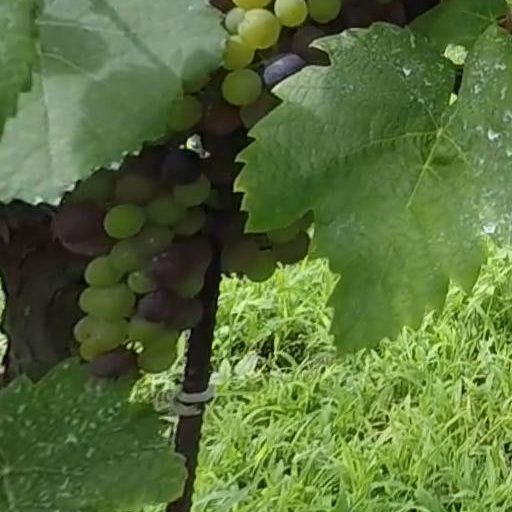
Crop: grape